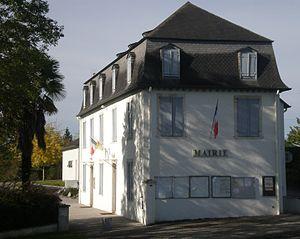
Aubertin est une commune française, située dans le département des Pyrénées-Atlantiques en région Nouvelle-Aquitaine.